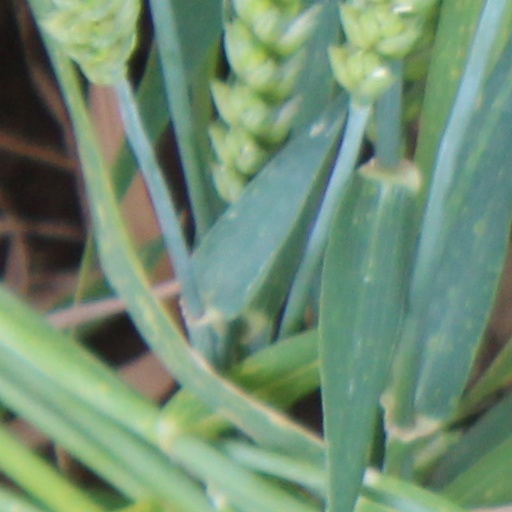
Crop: wheat